Primorsk, Kaliningrad Oblast

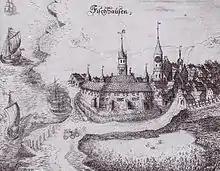
"Fischhausen", copper engraving, 1684

Upon the division of the conquered lands, the Bishop of Sambia had a castle erected at the site named "Schonewik" (derived from Old Prussian: "Skanevīs"). First mentioned in a 1268 deed, it is one of the oldest in the region. A settlement was laid out from 1299 onwards and its citizens, mainly descending from Stralsund in the Danish Principality of Rügen, received a first town charter in 1305. As the episcopal residence of the Sambian bishops, it was called "Bischoveshusen" or shortly "Vischhusen" from about 1325. The richly endowed Gothic parish church was one of the oldest in the province.